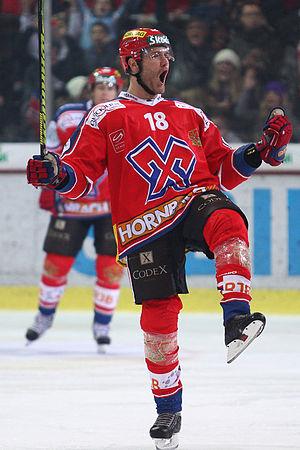
Ahren Spylo, est un joueur professionnel canado-allemand de hockey sur glace. Son frère, Adam Spylo est aussi joueur de hockey sur glace.